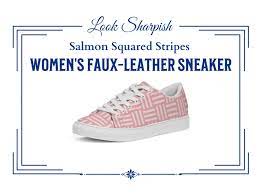
Label: Sneaker